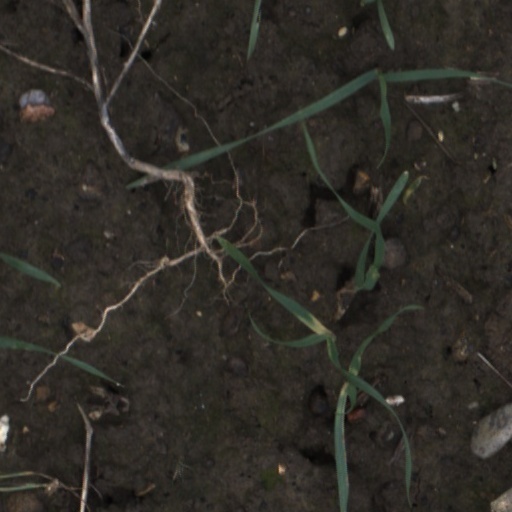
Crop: wheat